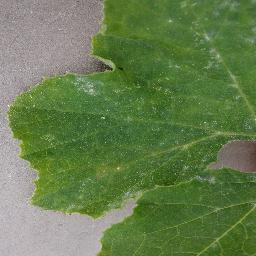
Label: Squash___Powdery_mildew